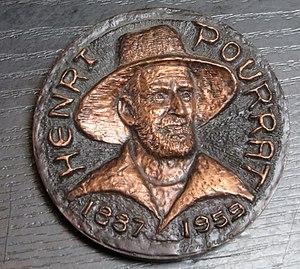
Editée en 1982 par le graveur Dombreuta.
Henri Pourrat, né à Ambert le 7 mai 1887 et mort dans la même commune le 16 juillet 1959, est un écrivain français.